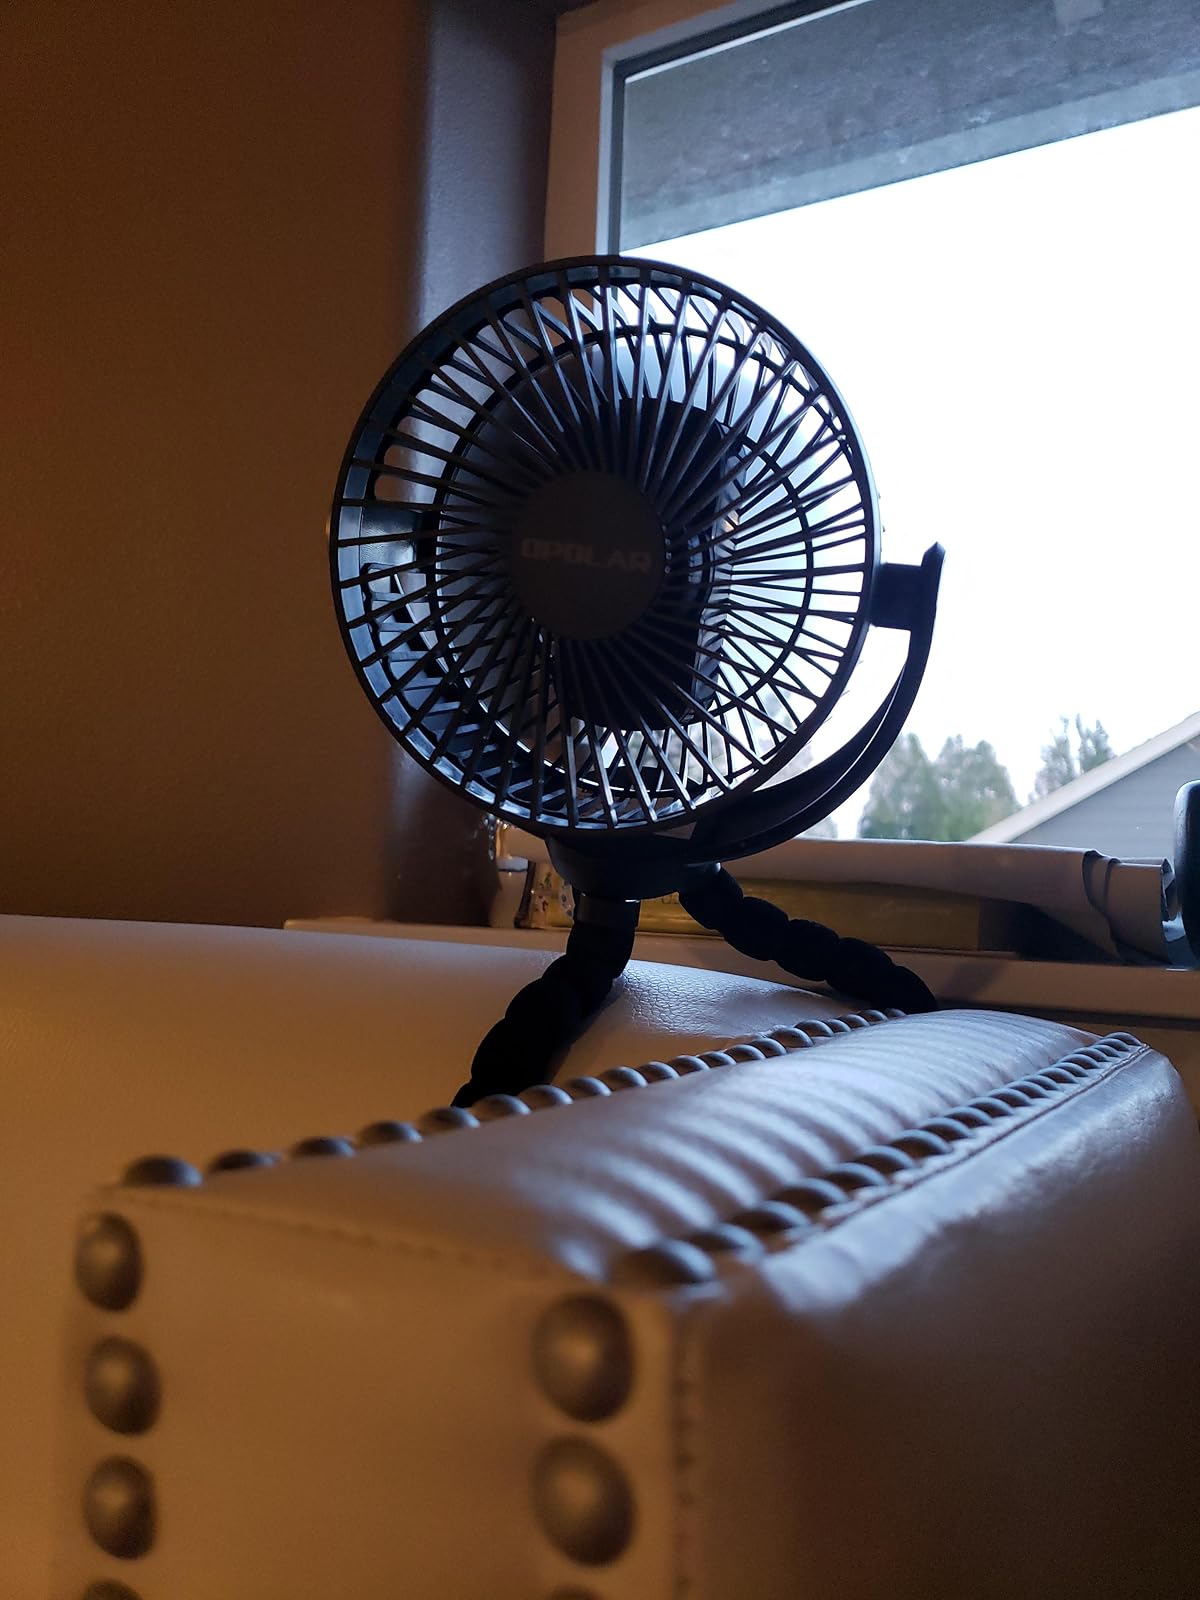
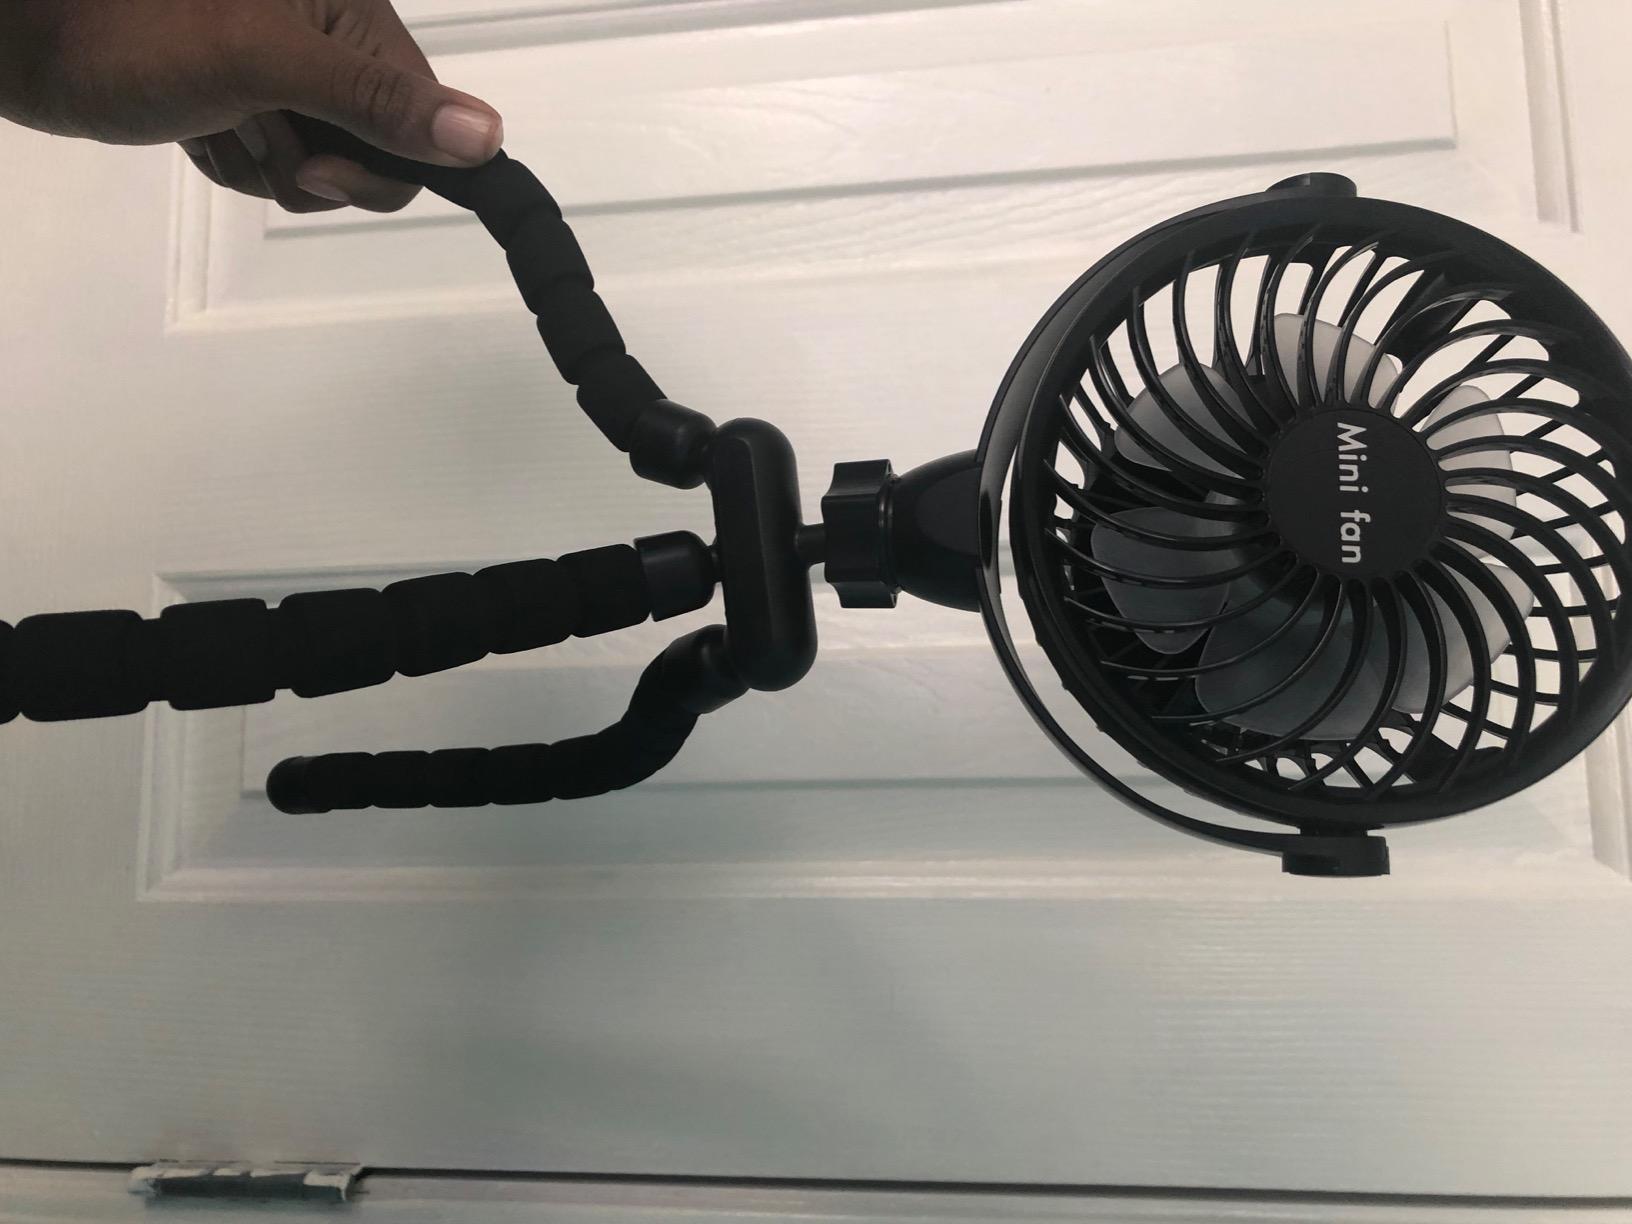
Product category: fan
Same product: no